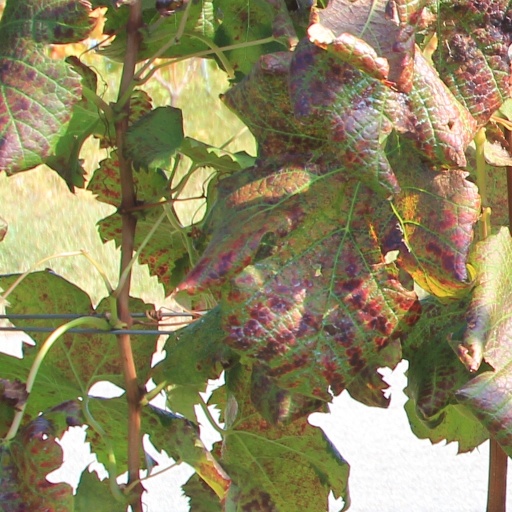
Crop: grape